Auxant

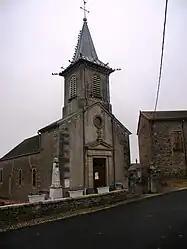
The church in Auxant

Auxant is a commune in the Côte-d'Or department in the Bourgogne-Franche-Comté region of central-eastern France.